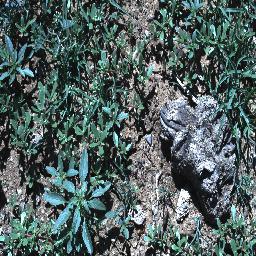
Label: negative